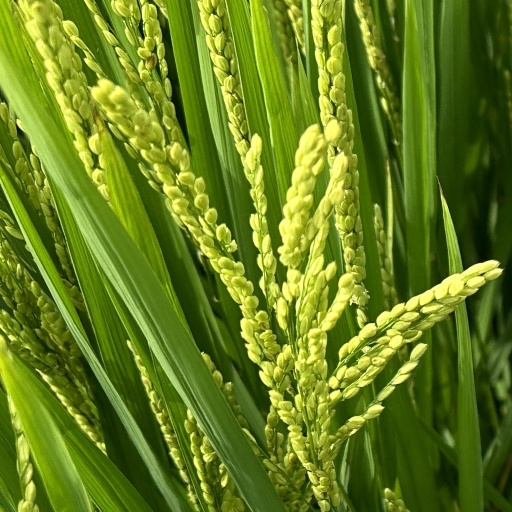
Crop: rice